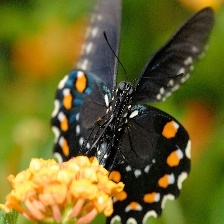
Species: PIPEVINE SWALLOW